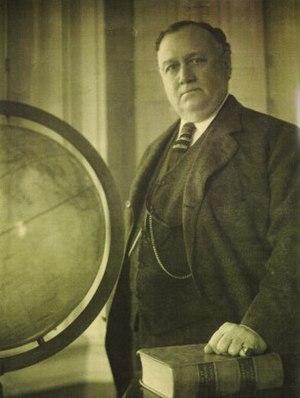
Daniel Moreau Barringer est un homme d'affaires et géologue américain. Il est le premier homme à fournir la preuve de l'existence sur Terre d'un cratère d'impact en 1902 : le Meteor Crater, aussi nommé cratère Barringer.